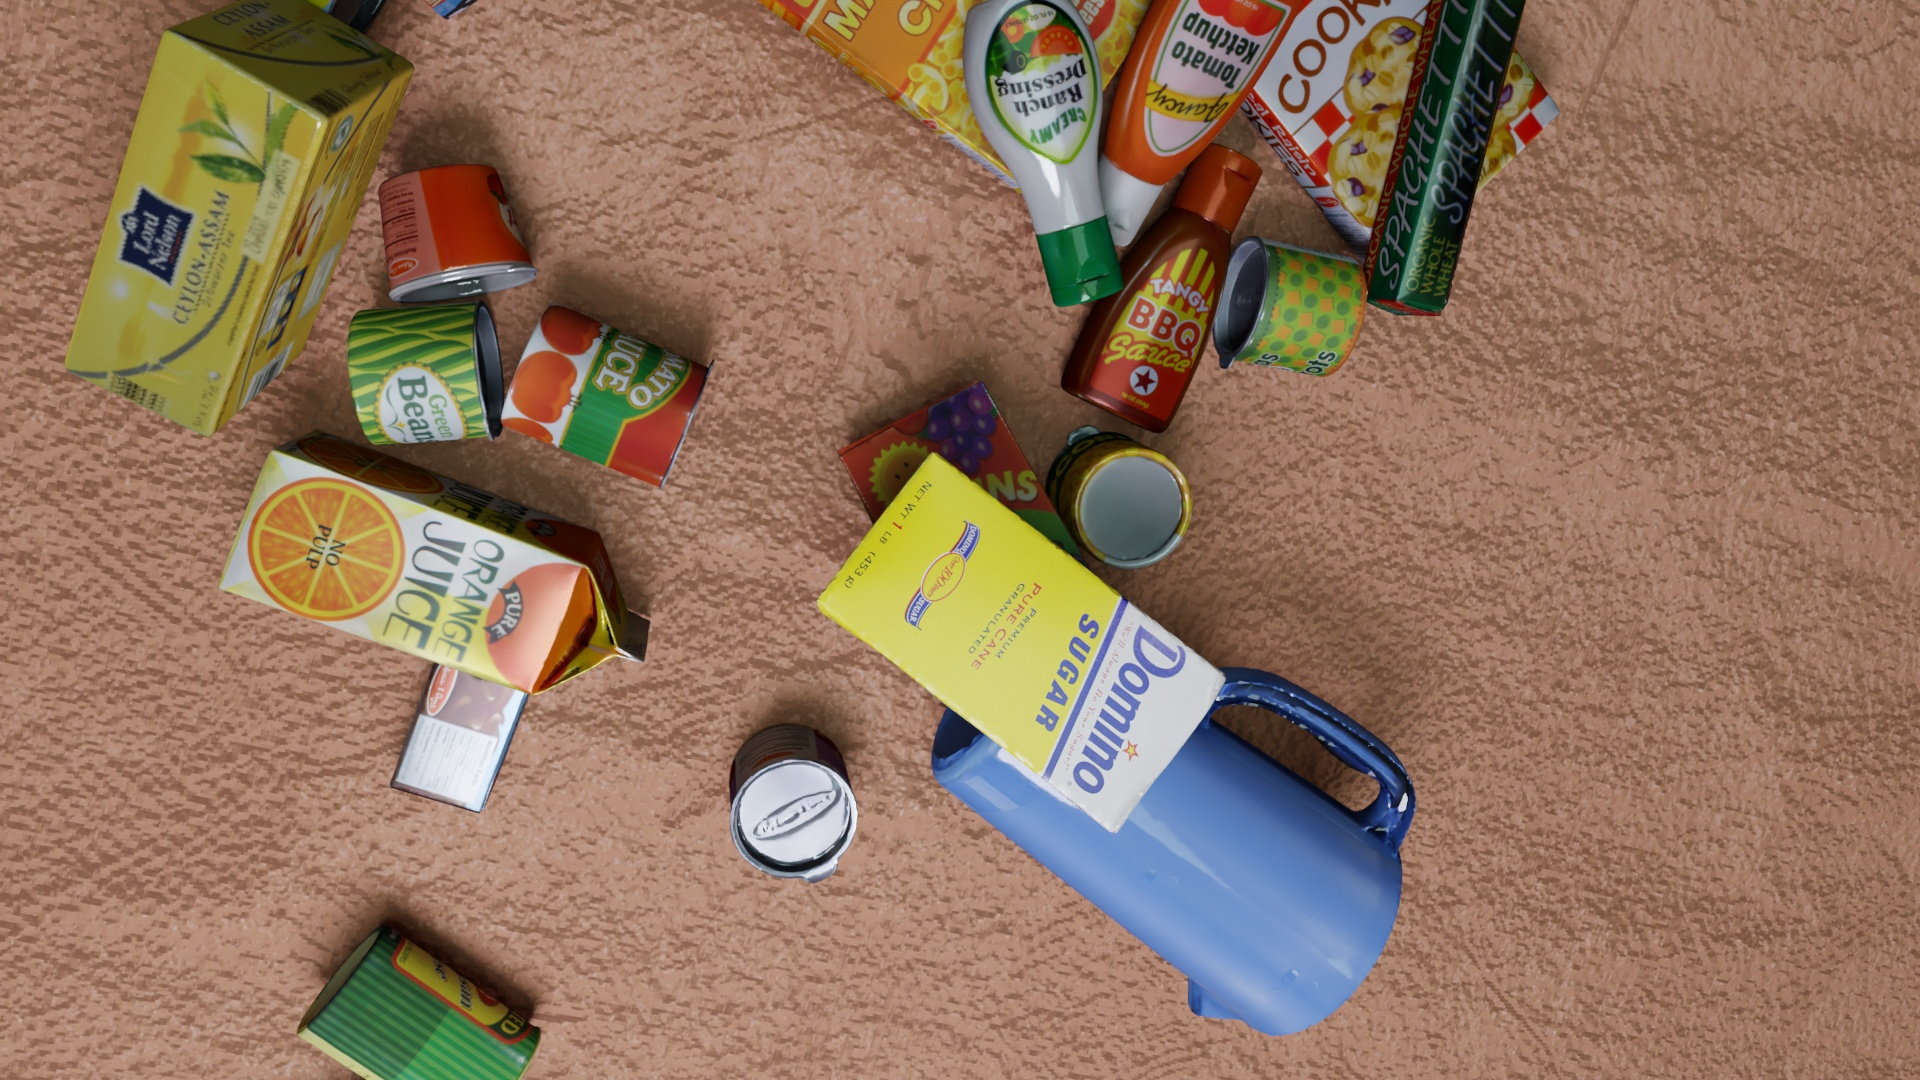
Question:
What are the eight normalized (x, y) image coordinates between 0 and 1 of the cuboid corners for the cylindrical can of green beans? Your answer should be a list of normalized (x, y) image coordinates between 0 and 1 with bottom face first then top face, all counter-clockwise.
Answer: [(0.183854, 0.259259), (0.175521, 0.35463), (0.196354, 0.446296), (0.203125, 0.351852), (0.249479, 0.250926), (0.245833, 0.34537), (0.260937, 0.436111), (0.263542, 0.343519)]